Alfred Seaman

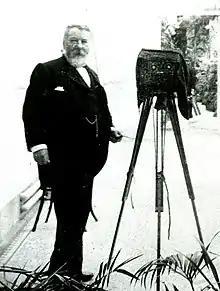
Alfred Seaman. Detail from a stereoscopic self-portrait circa 1901

Alfred Seaman was a professional Victorian and Edwardian photographer who ran a network of photographic portrait studios in the Midlands and North of England. He published a large (2,000 + views) series of stereoscopic photographs of Great Britain, Ireland and the Isle of Man.